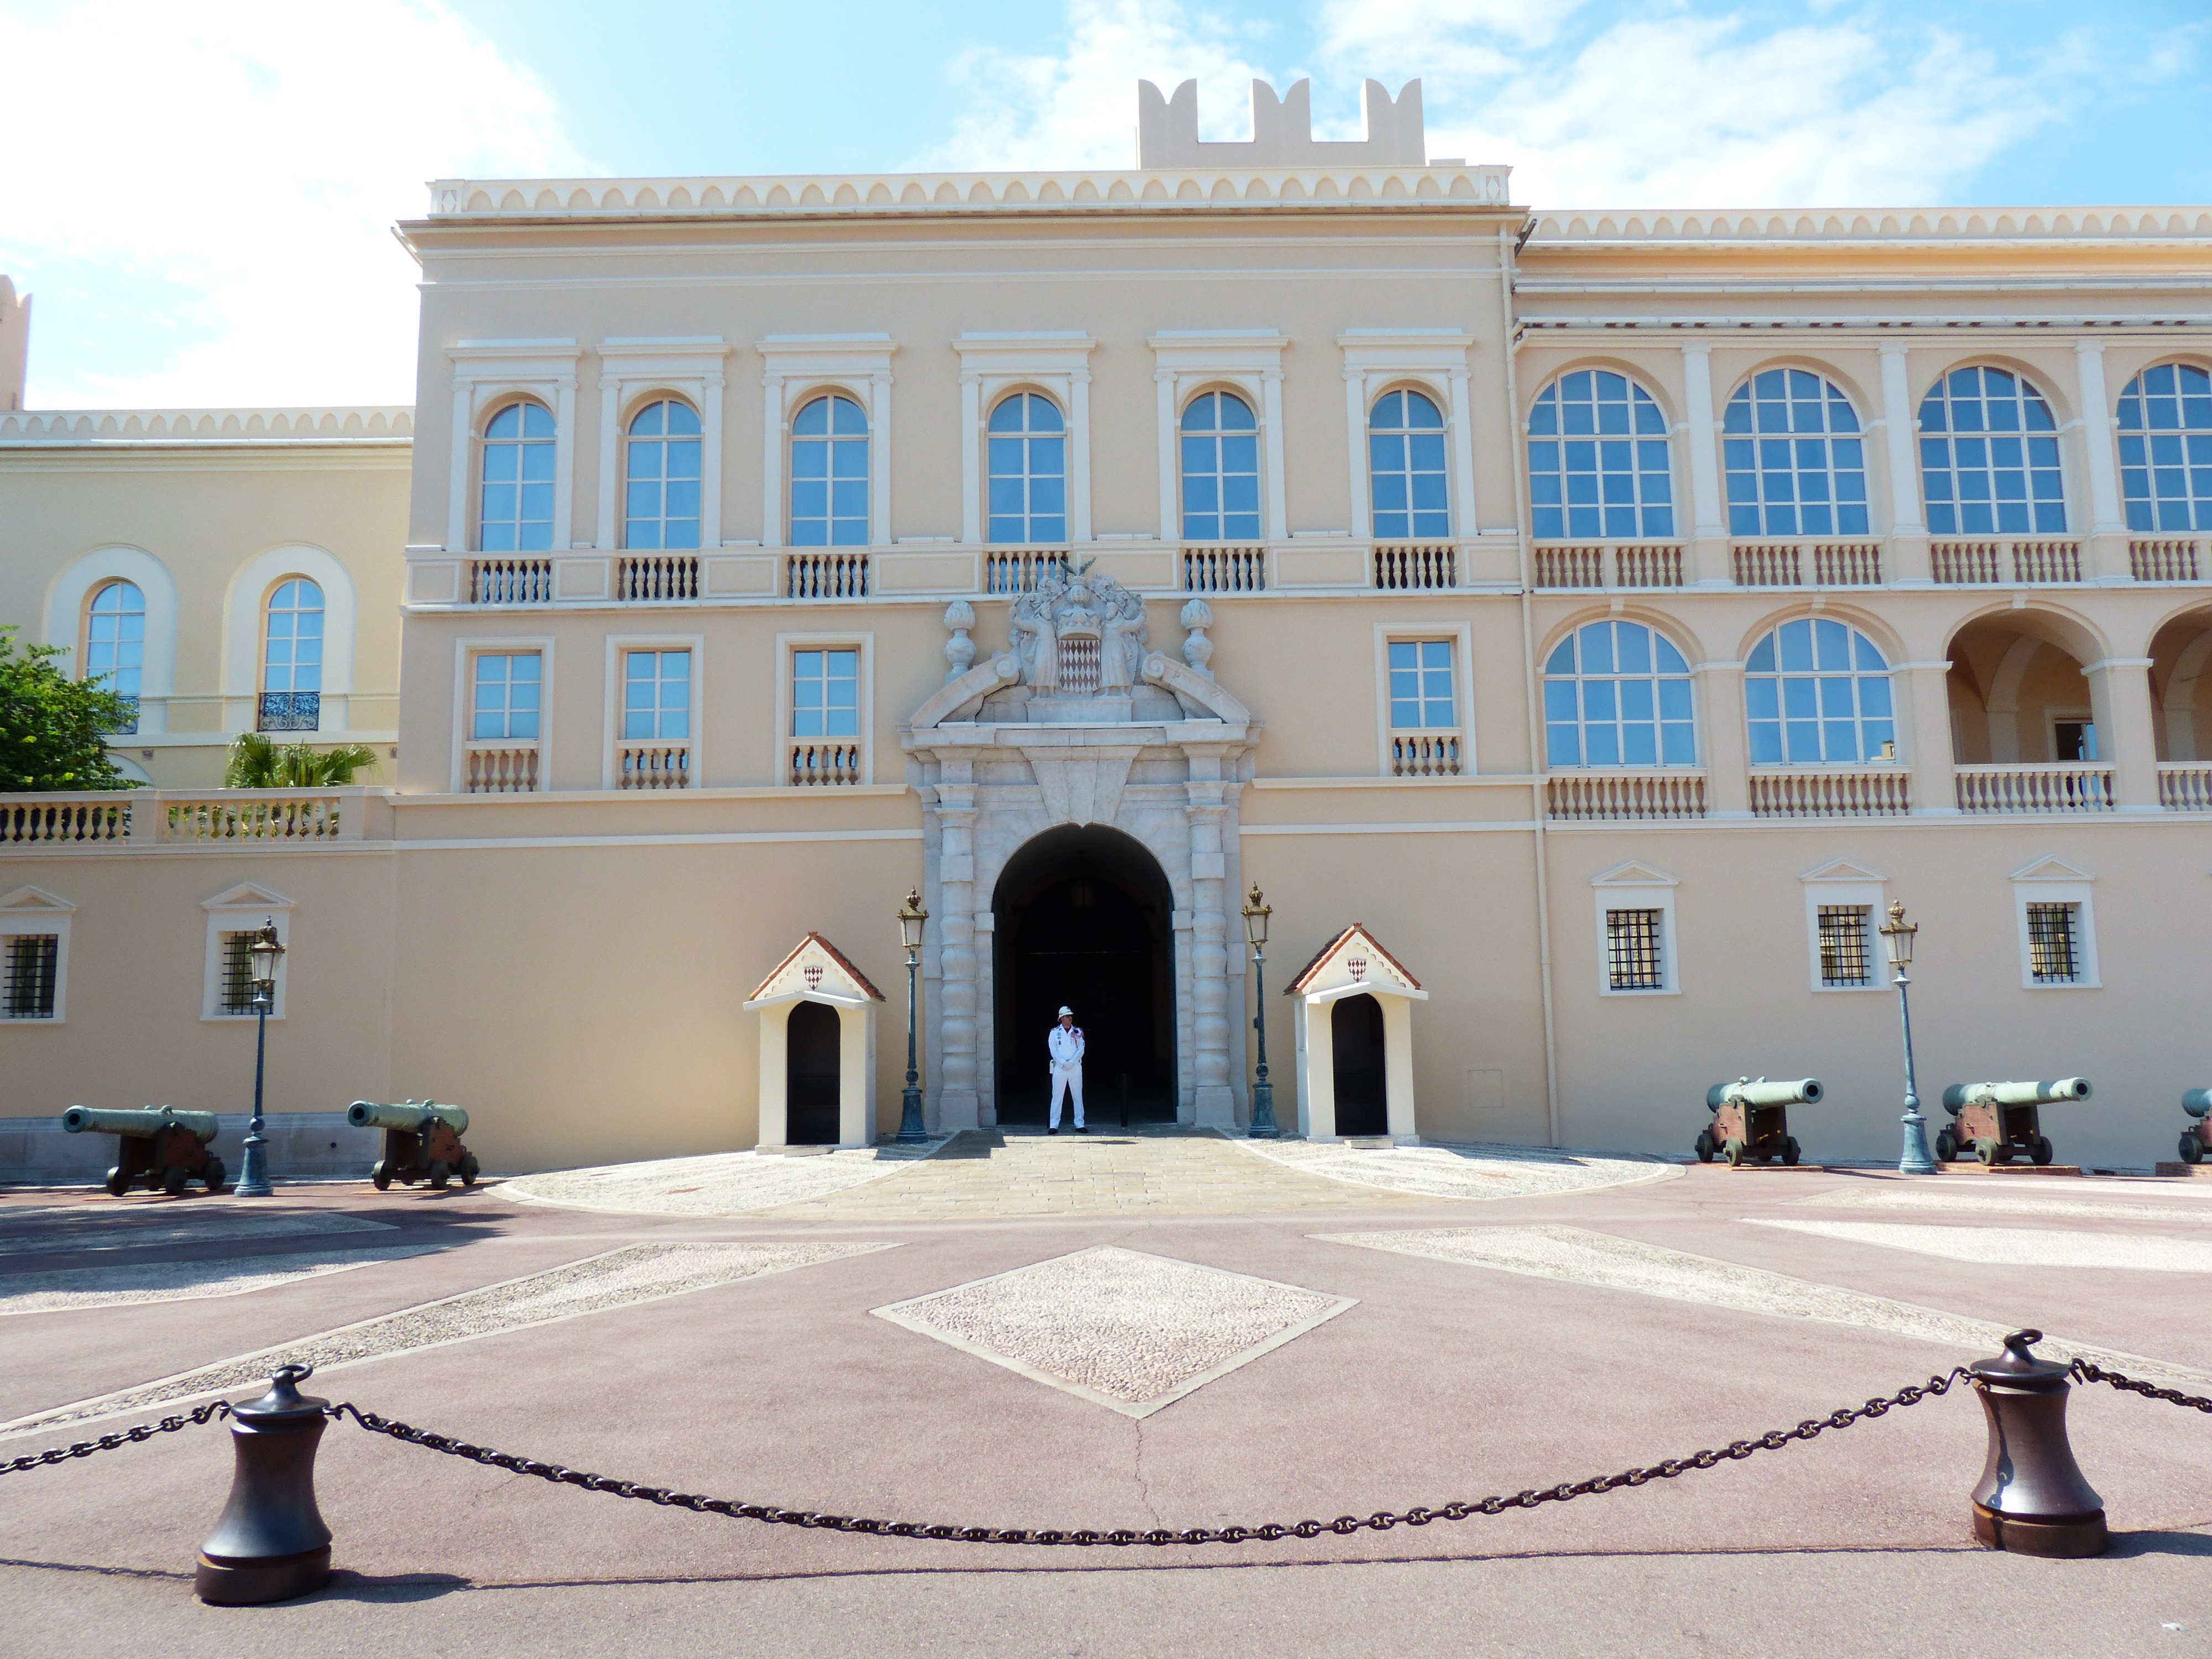
architecture, mansion, window, building, palace, city, arch, landmark, facade, residence, town square, monaco, tourist attraction, estate, prince, official residence, classical architecture, historic site, presidential palace, grimaldi, prince palace